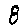
Label: 8